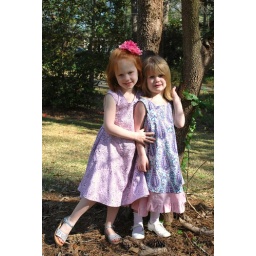
The dresses I made the girls for Easter. Both patterns are in the book Sewing Clothes Kids Love.